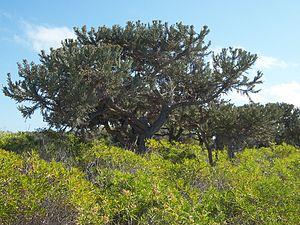
L'île Europa est une petite île tropicale de l'océan Indien d'un peu moins de 30 km² de superficie, située dans le sud du canal du Mozambique. Il s'agit d'un atoll surélevé.